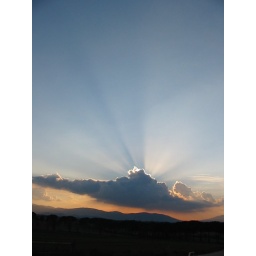
Big dark cloud in the sky